Takumi-kun Series: Niji-iro no Glass

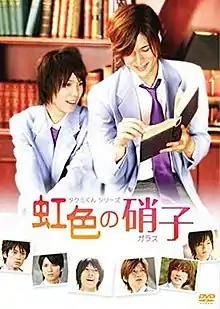

is a 2009 Japanese film based on the novel of the same name by Shinobu Gotoh. The film is directed by Kenji Yokoi and stars Kyousuke Hamao as Takumi Hayama and Daisuke Watanabe as Giichi Saki.